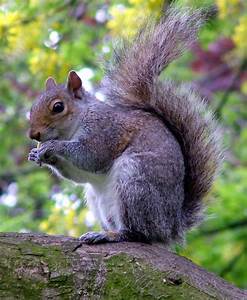
Label: scoiattolo